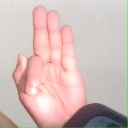
अक्षर: फ